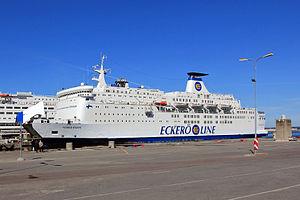
MS Nordlandia dans le port de Tallinn. MS SPL Princess Anastasia à l'arrière. Русский: Nordlandia в порту Таллина. На заднем плане SPL Princess Anastasia